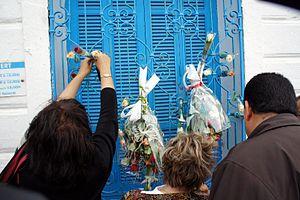
Hommage aux victimes du 11 avril 2002
L’attentat de la Ghriba est un attentat-suicide, effectué par un kamikaze du groupe Al-Qaïda et survenu le 11 avril 2002 devant la synagogue de la Ghriba à Djerba. Il a fait 19 morts.